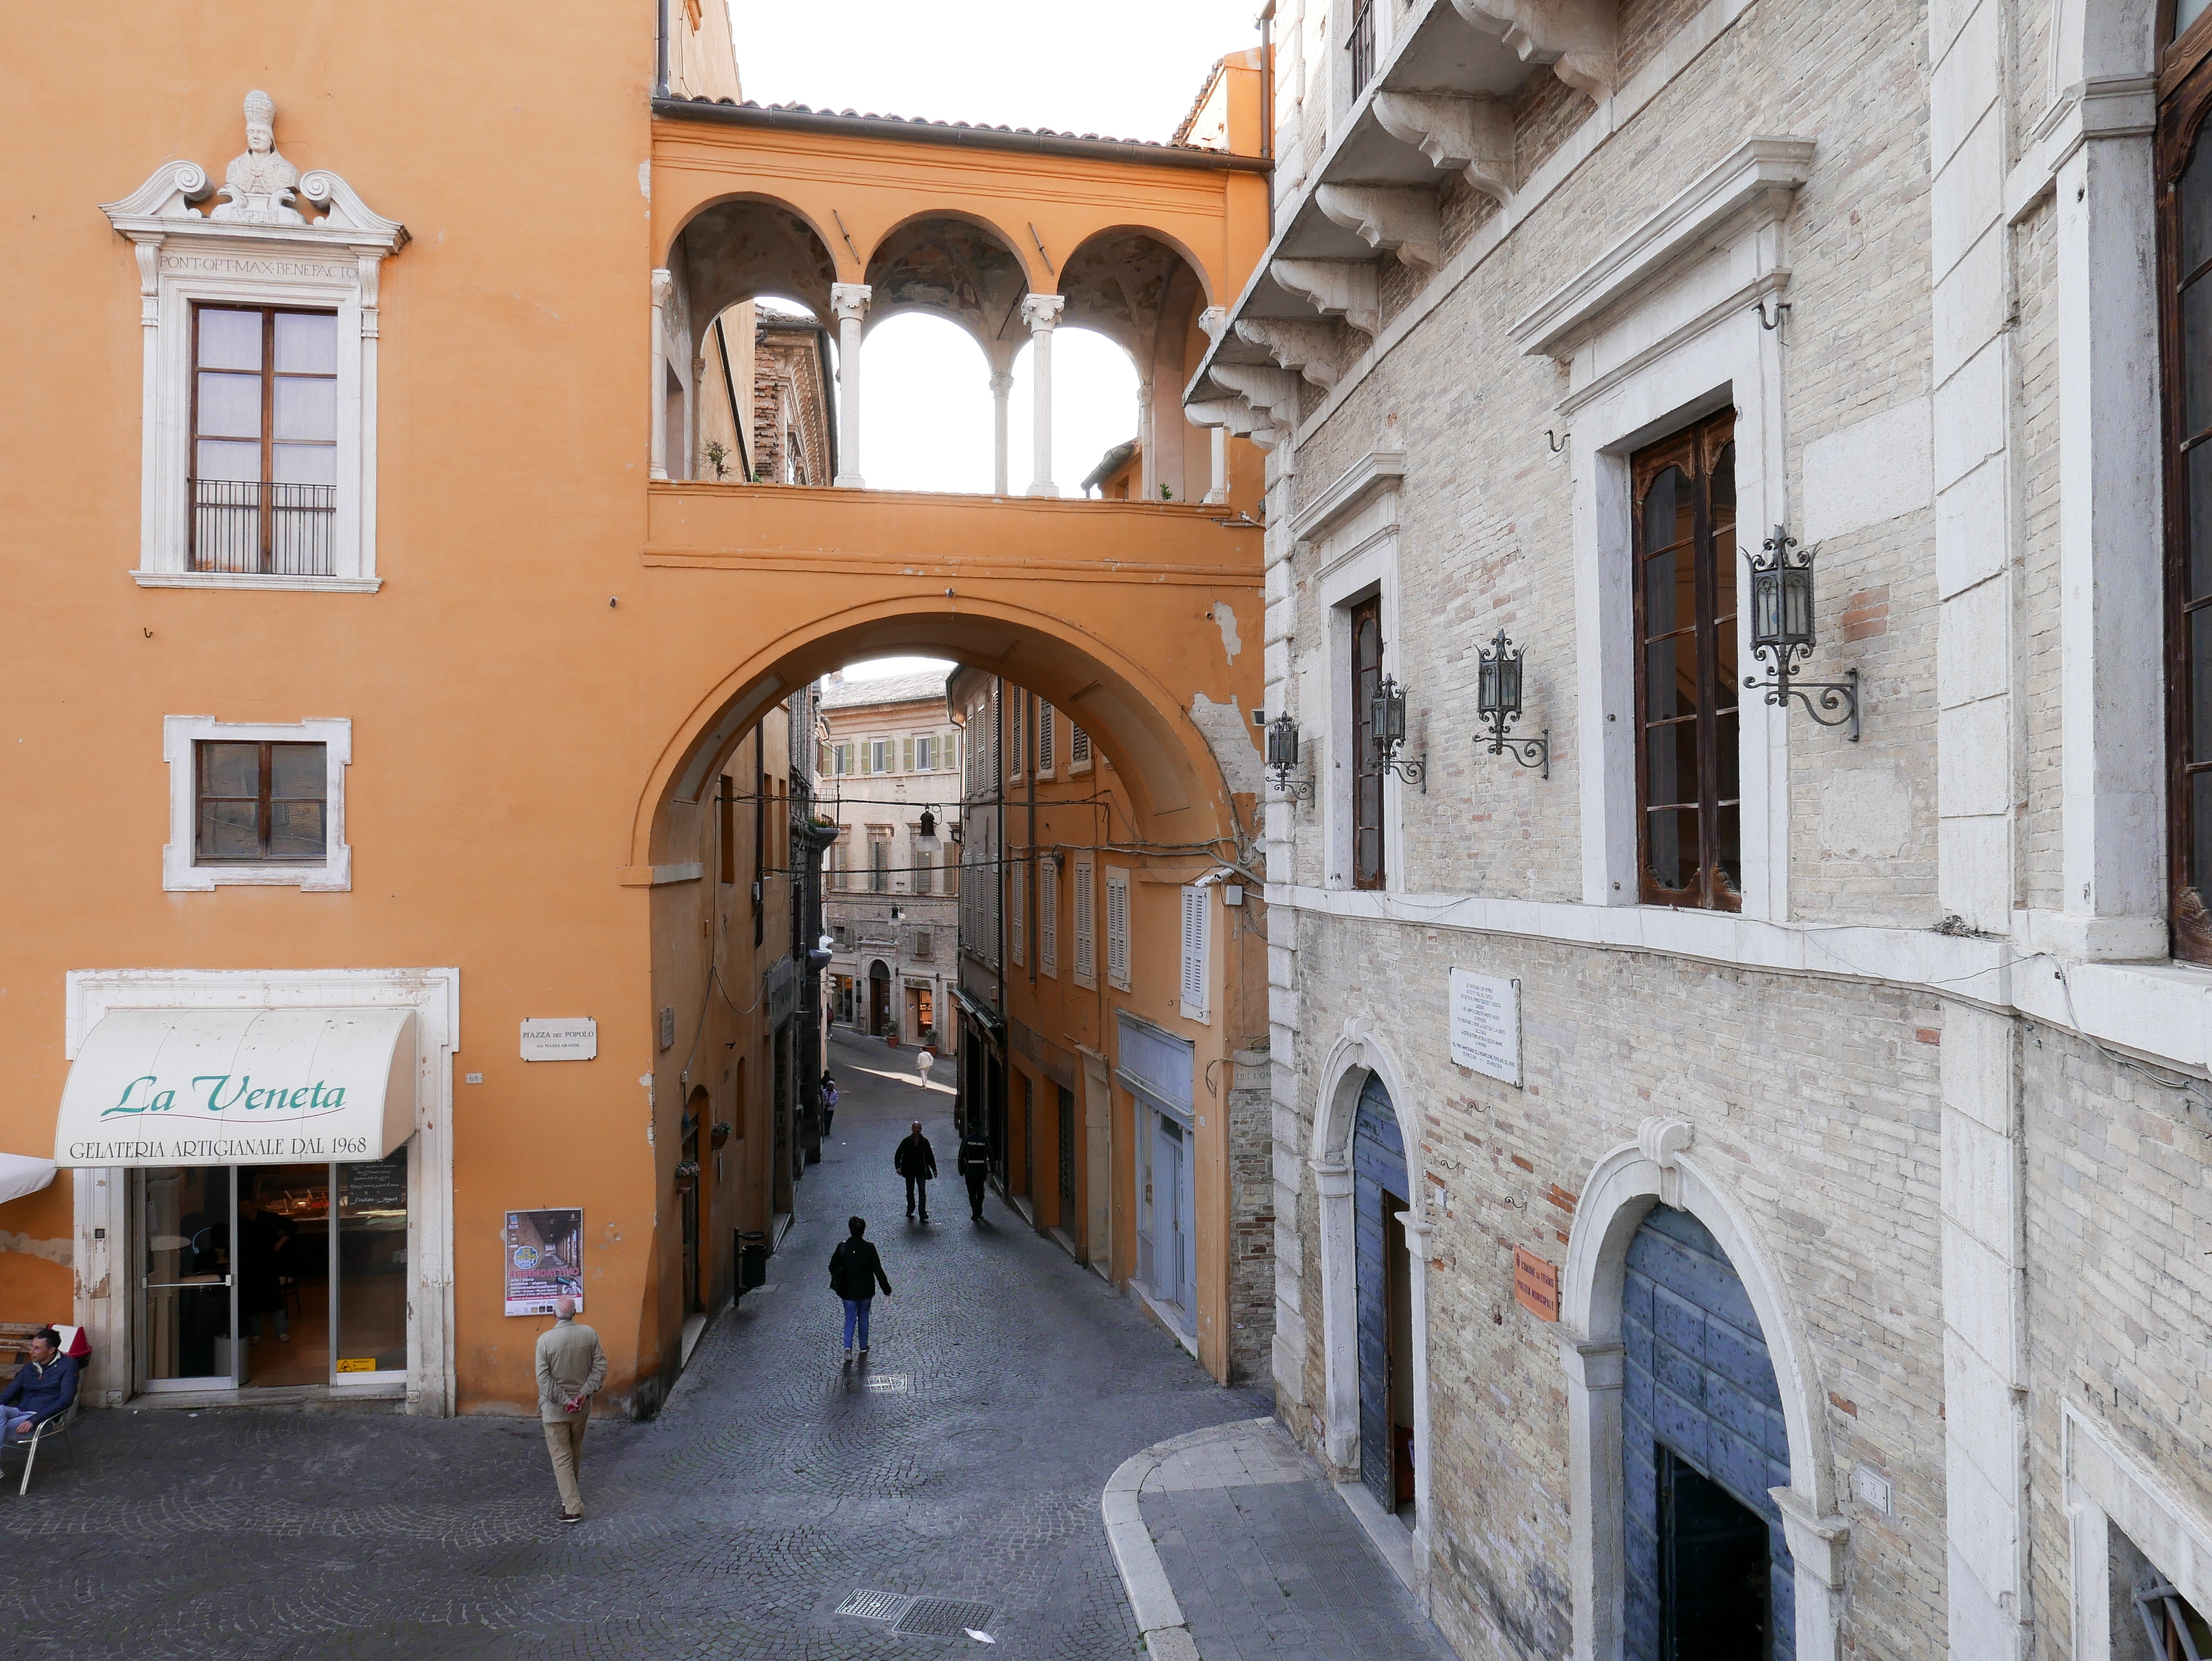
architecture, road, street, town, palace, arch, facade, arcade, neighbourhood, urban area, ancient history, human settlement